Allen University Historic District

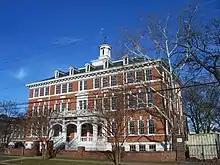
Chappelle Administration Building

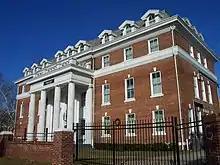
Levi J. Coppin Hall

Allen University Historic District is a historic district in Columbia, South Carolina that includes buildings on the campus of Allen University, originally established as Payne Institute. Buildings in the district include Arnett Hall, the Chappelle Administration Building (itself listed individually as a National Landmark designed by John Anderson Lankford), Coppin Hall, the Joseph Simon Flippen Library, and the Canteen Building. The district was listed on the National Register of Historic Places April 14, 1975. The address is 1530 Harden Street. Originally in a suburb, the university is now near downtown.